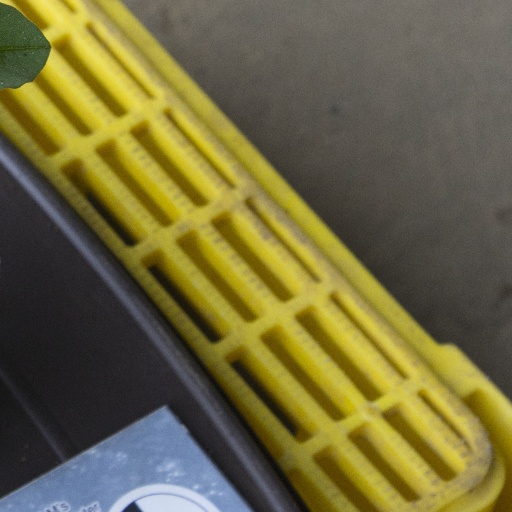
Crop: soybean